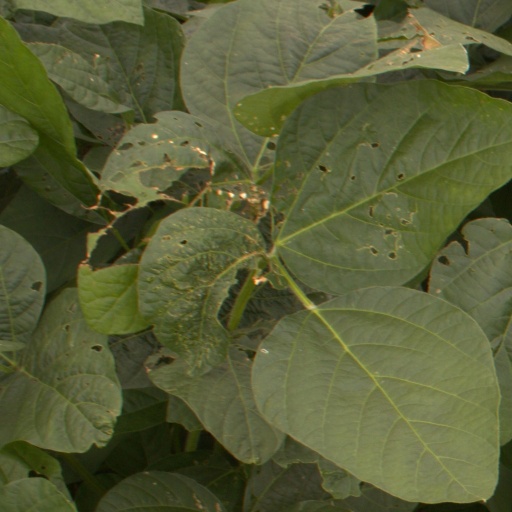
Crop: soybean